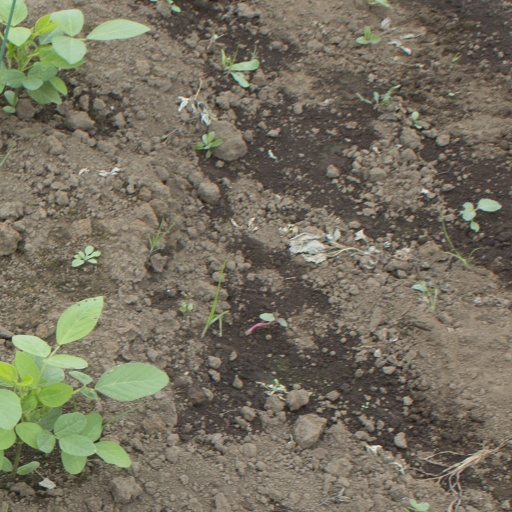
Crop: soybean